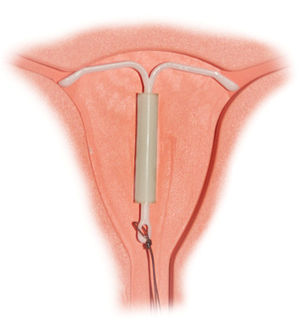
Spiral (prævention)
Spiral
Spiralen er en lille t-formet plastikstav, der er omviklet med kobbertråd eller en hormoncylinder. Spiralen placeres i livmoderen ved en gynækologisk undersøgelse og virker på sædcellerne, så de ikke når op i livmoderen eller ud i æggelederne og kan befrugte ægget.